Alfred Maurer (politician)

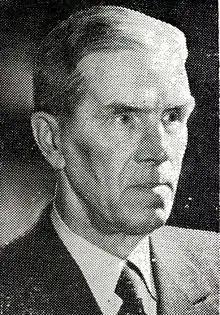
Alfred Maurer

Alfred Maurer (2 December 1888 Tallinn - 20 September 1954 Stockholm) was an Estonian lawyer and politician. He was a member of I Riigikogu. He was a member of the Riigikogu since 6 December 1922. He replaced Sergei Andrejev.